Hathaway Bridge

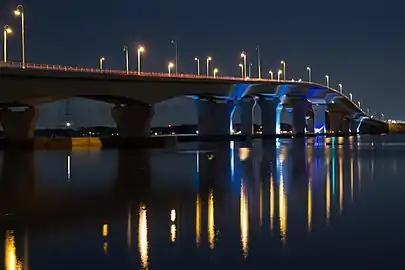

The Hathaway Bridge along U.S. Route 98 connects Panama City with Panama City Beach, Florida.